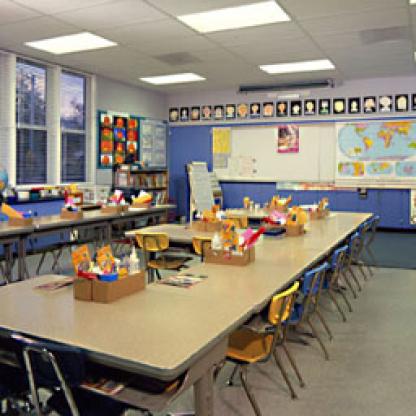
Scene: Indoor